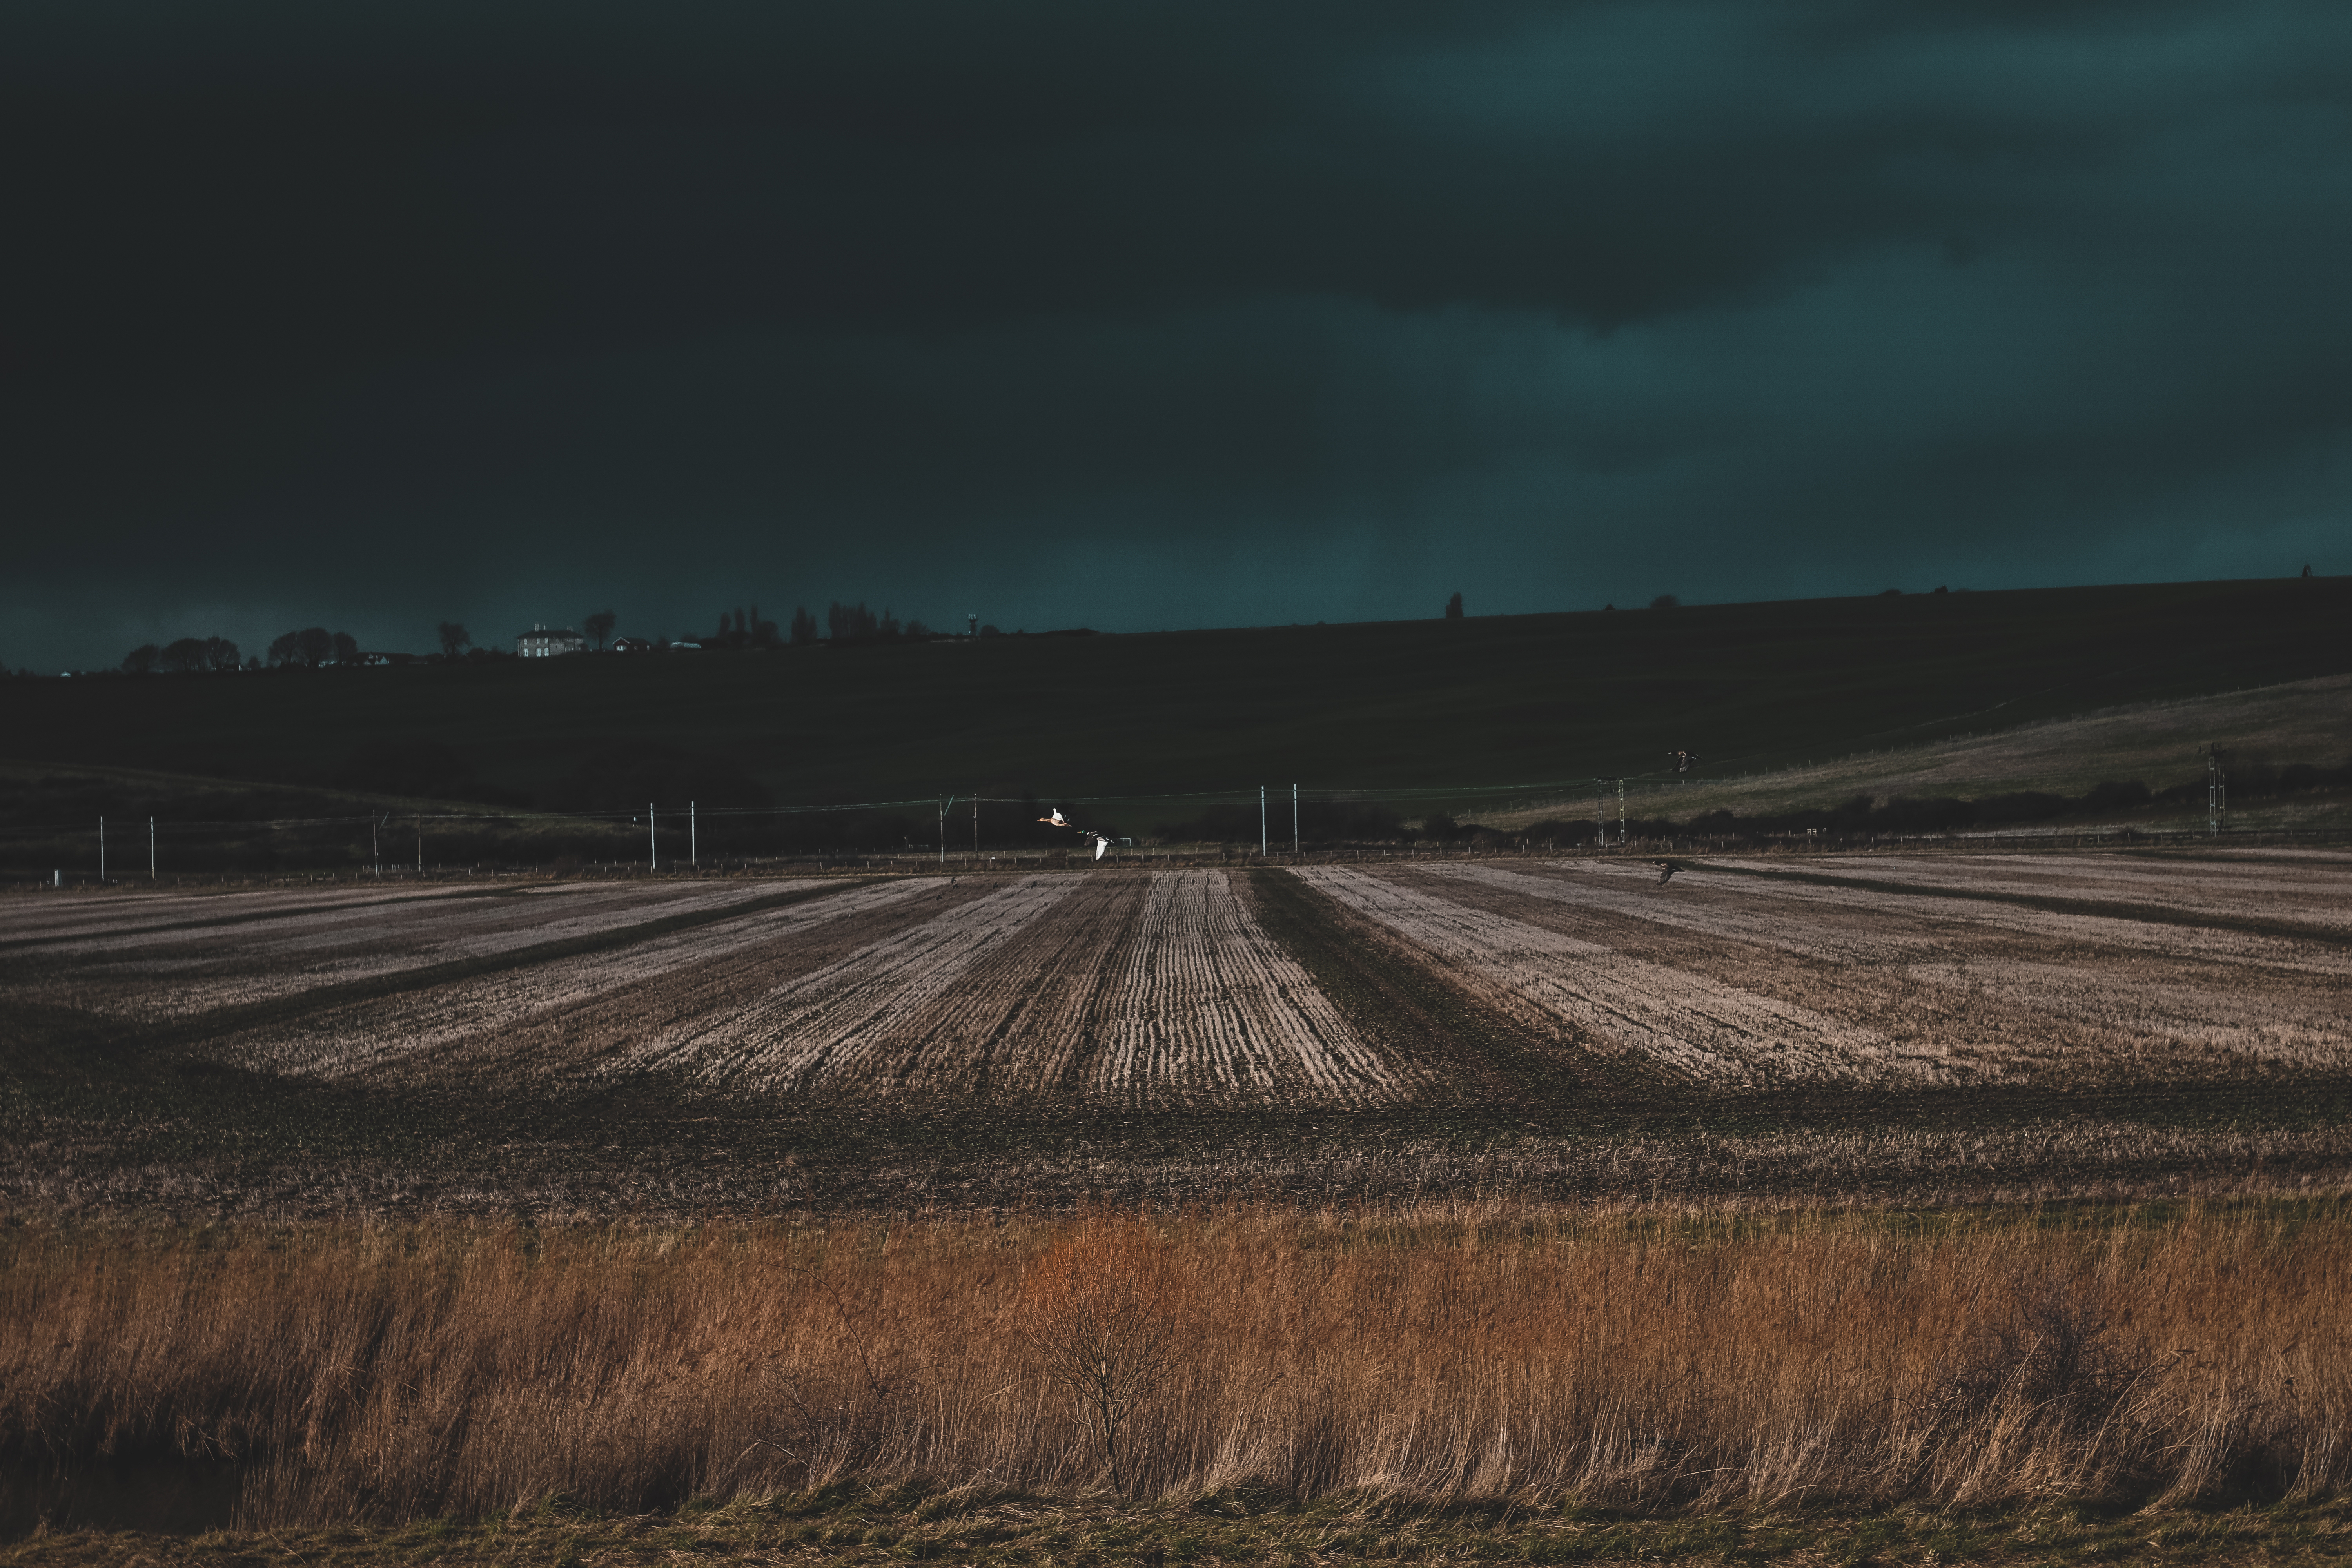
horizon, cloud, sky, field, prairie, morning, wind, dawn, dusk, evening, rural, weather, soil, agriculture, plain, rural area, atmospheric phenomenon, grass family